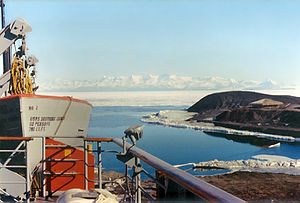
Discovery-ekspeditionen / Ekspedition / Første år
"Et nyere billede af ""Discovery""s gamle ankersted i Winter Quarters Bay, McMurdo-sundet, med Hut Point til højre i baggrunden.